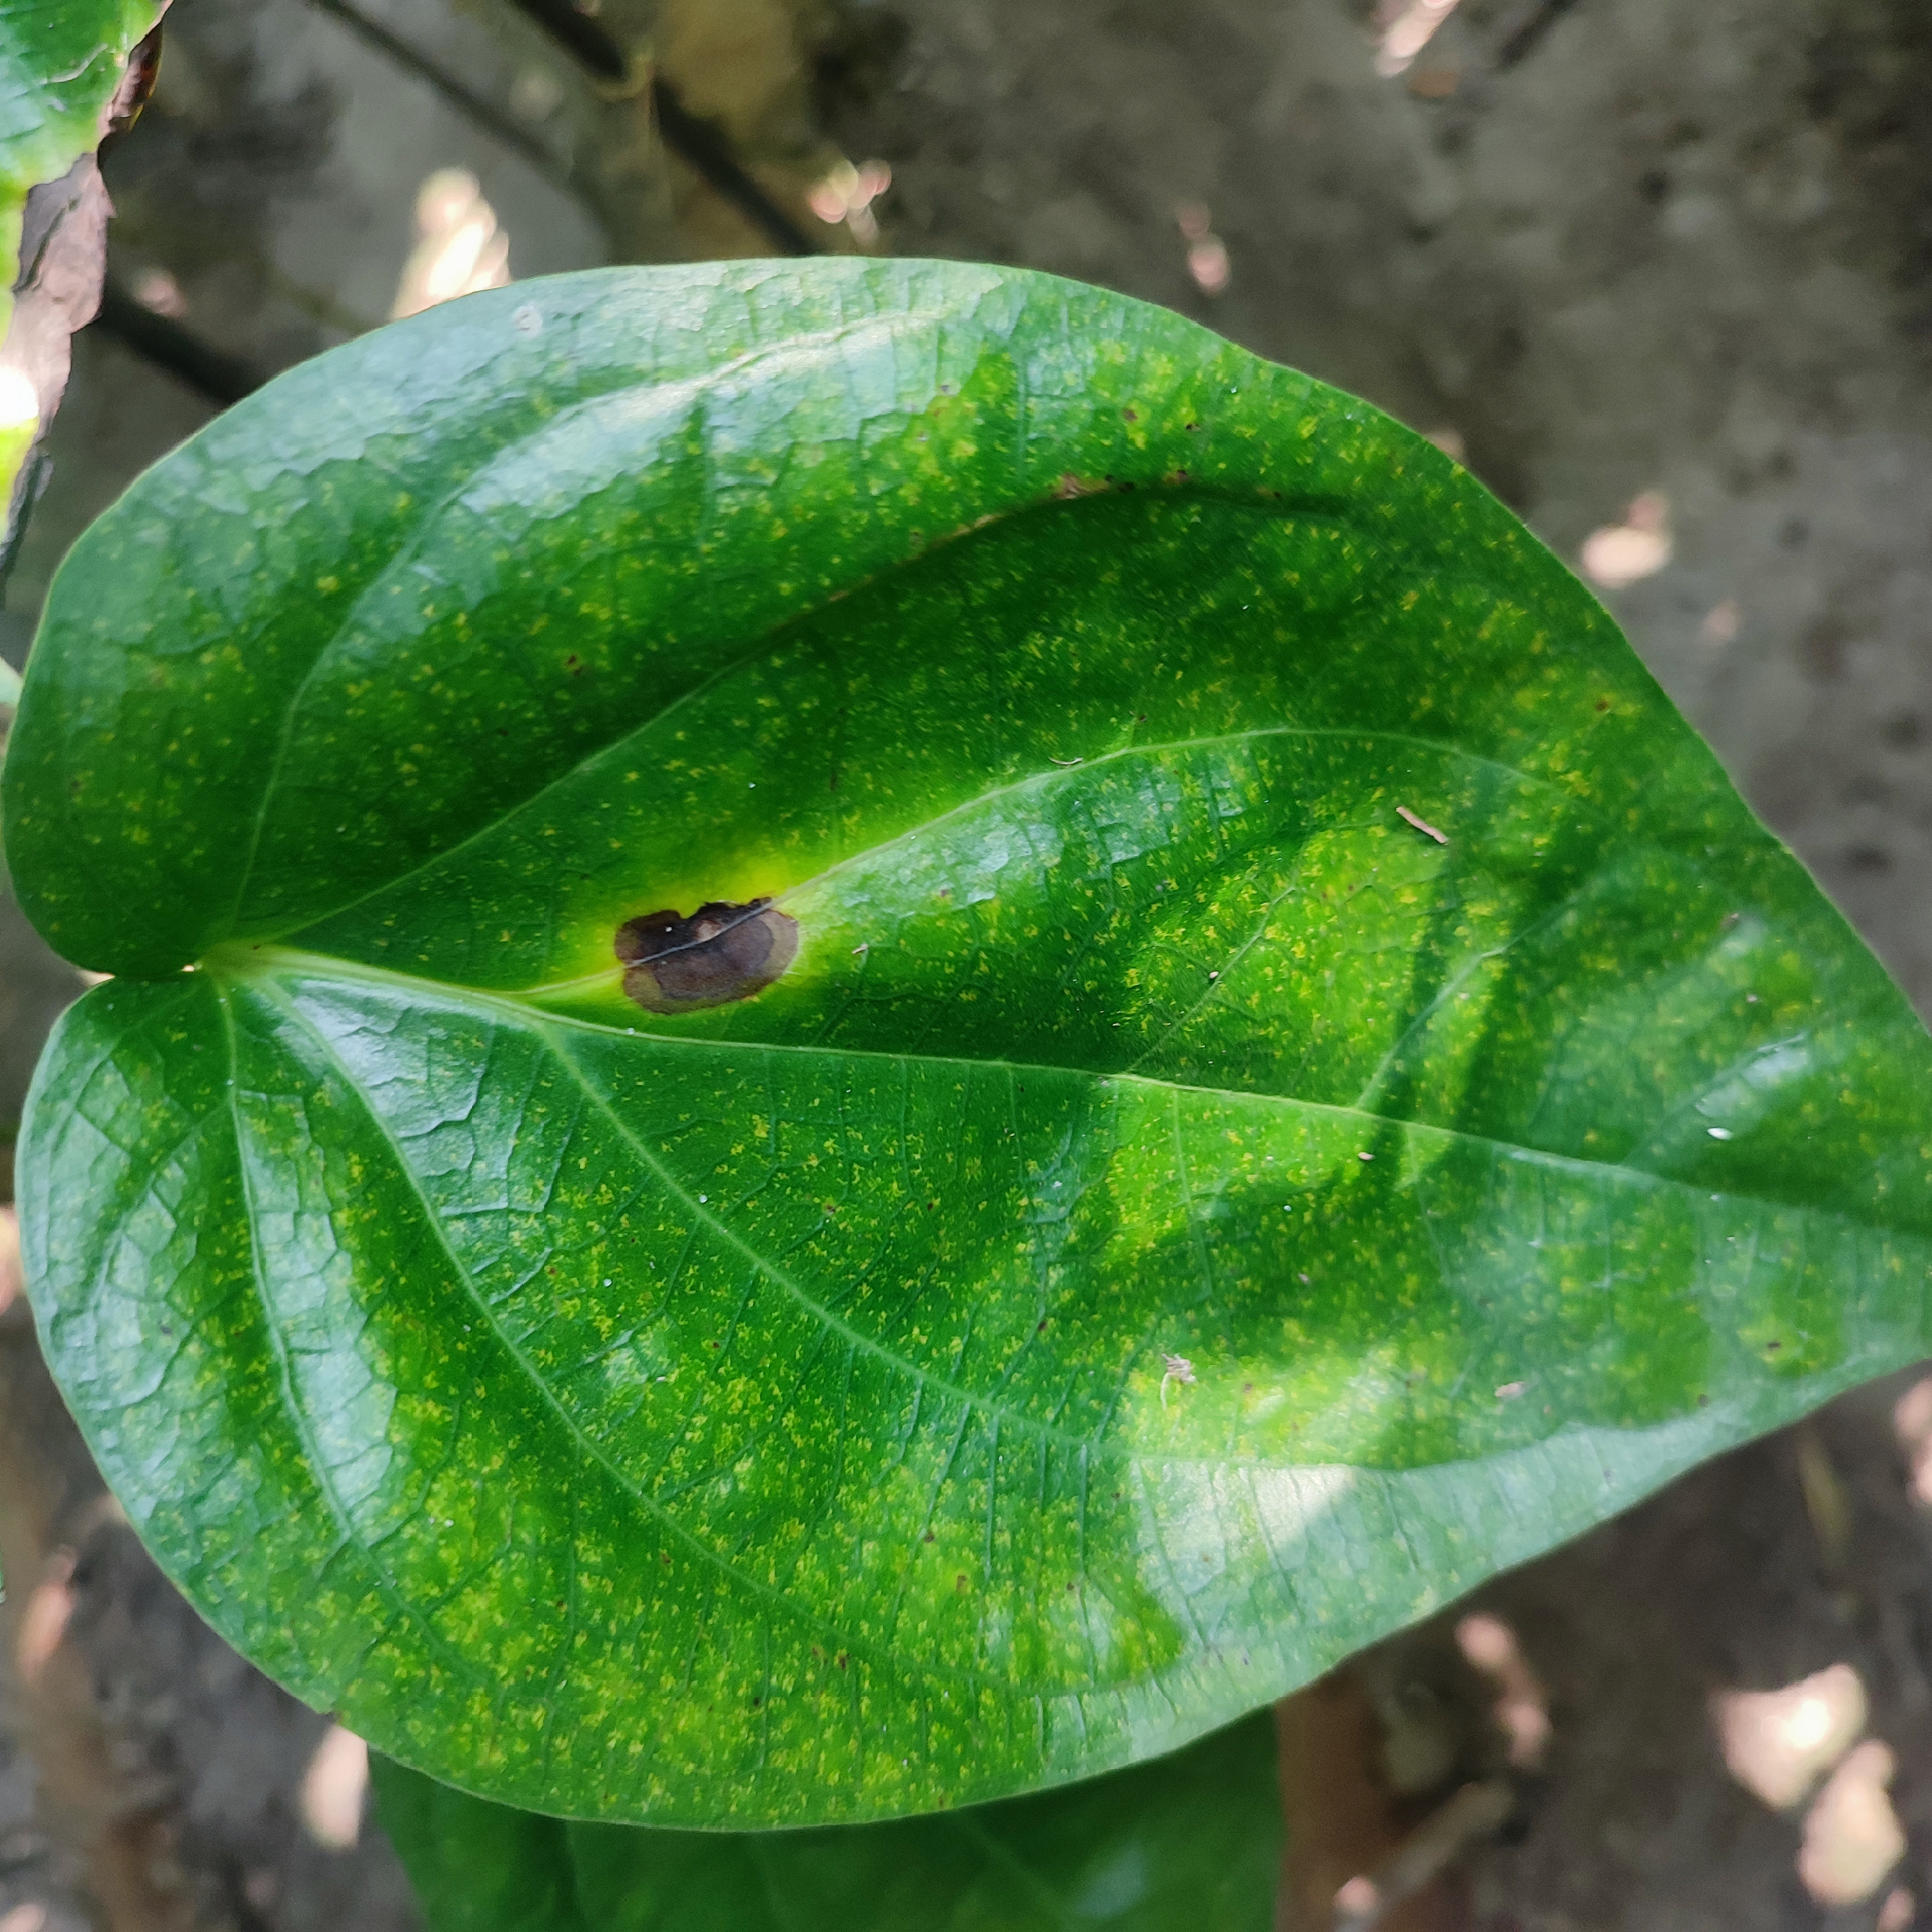
Label: Bacterial_Leaf_Disease